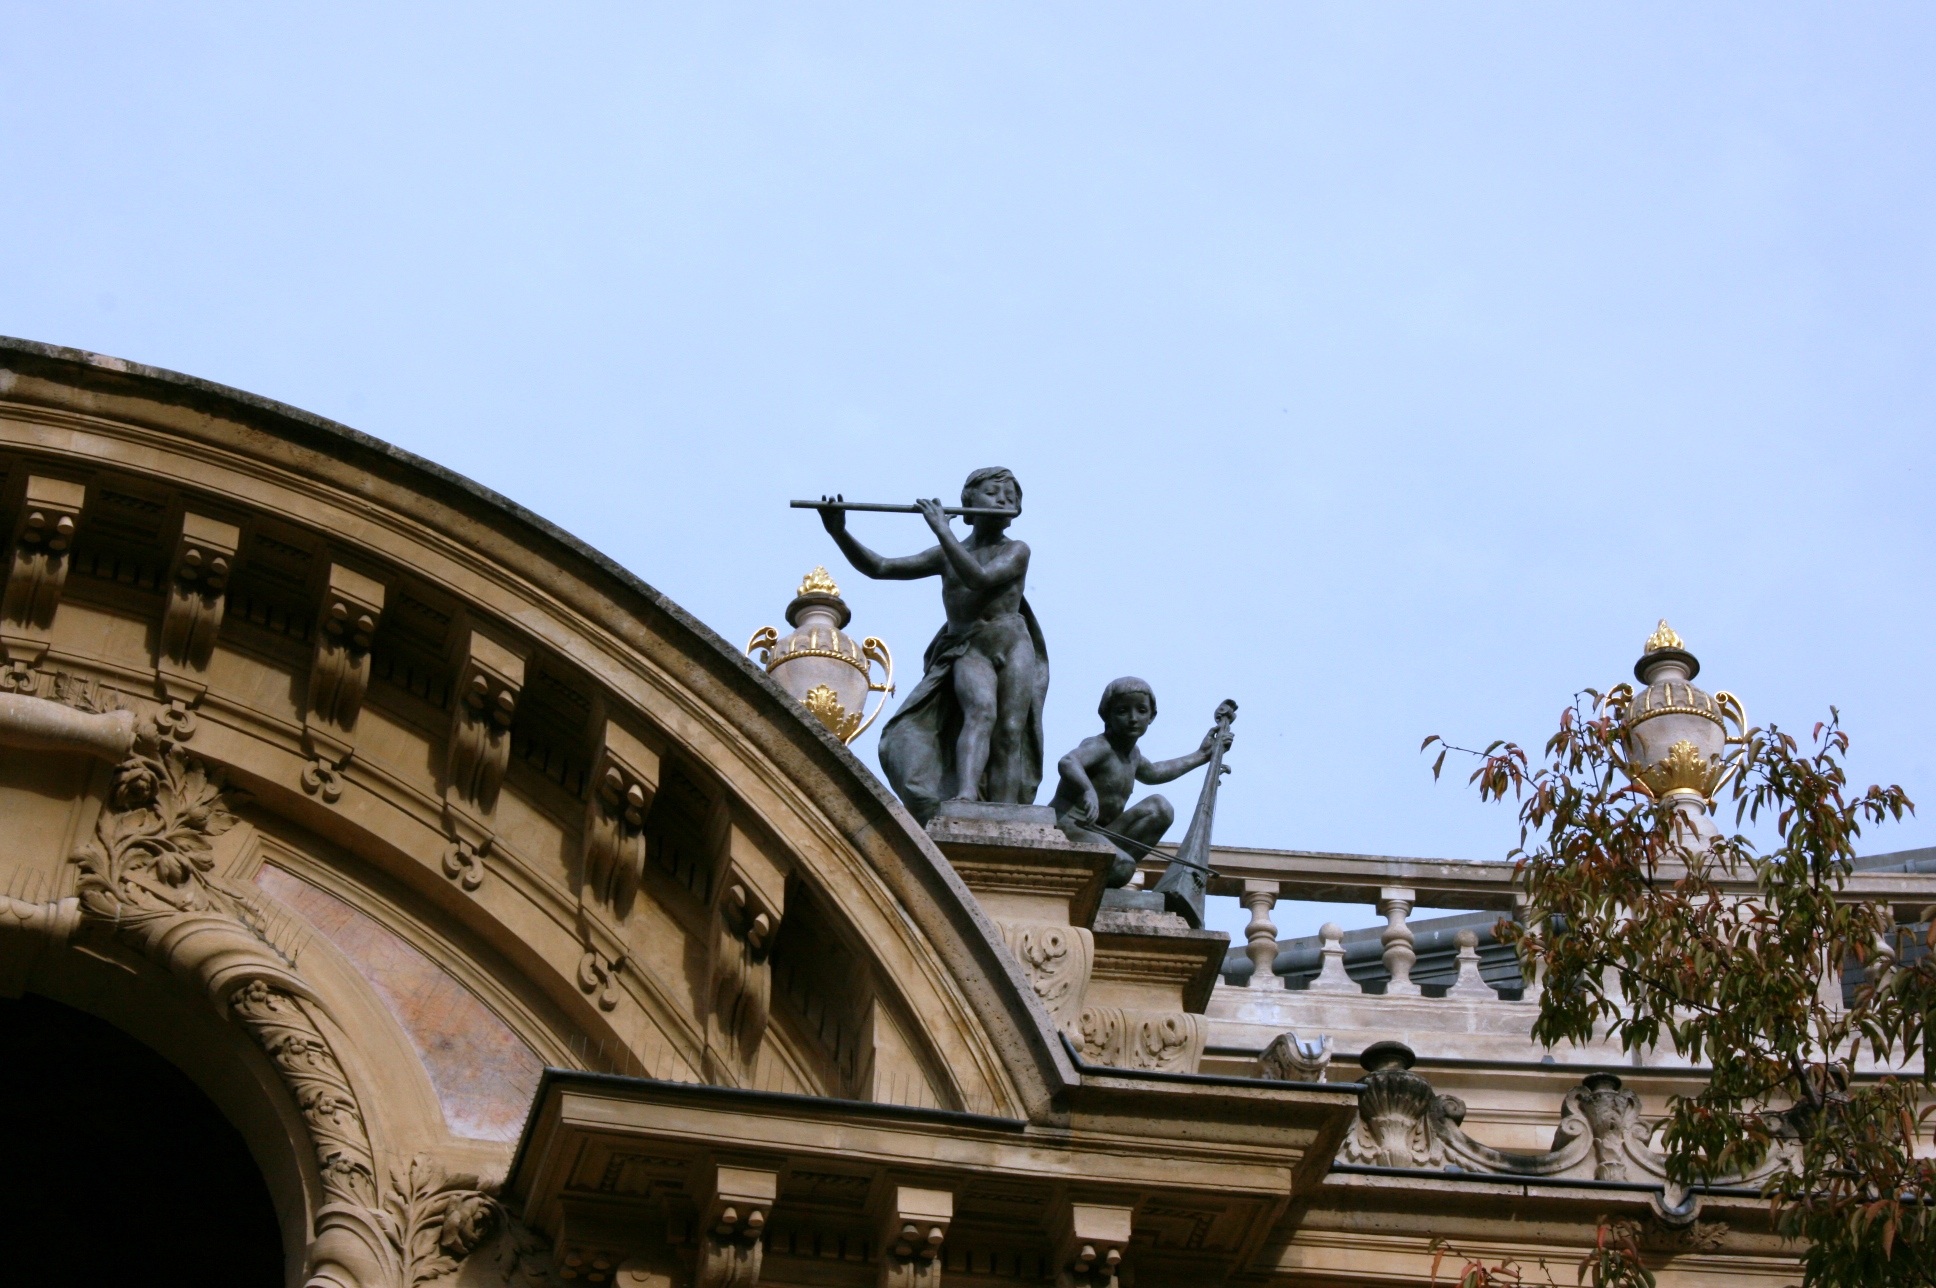
paris, monument, france, statue, sculpture, petit palais